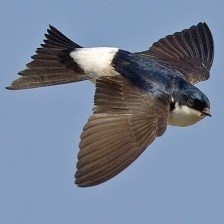
Species: COMMON HOUSE MARTIN
Scientific name: DELICHON URBICUM